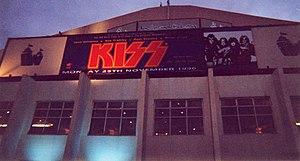
Kiss - Entrée de la Wembley Arena London 1997
Le Wembley Arena est une célèbre salle de spectacle située dans le quartier de Wembley à Londres. Le bâtiment fait face au Wembley Stadium. Il fut construit pour les Jeux de l'Empire britannique de 1934 et abritait à l'origine une piscine, d'où son nom d'Empire Pool jusqu'en 1978. La piscine fut utilisée la dernière fois pour les Jeux olympiques d'été de 1948.
Kiss est un groupe rock américain, originaire de New York. Il est formé en janvier 1973 par le guitariste Paul Stanley et le bassiste Gene Simmons. Très populaires, notamment grâce à leurs maquillages, leurs costumes extravagants, leurs nombreux effets spéciaux sur scène et la célèbre très grande langue de Gene Simmons, Kiss a vendu plus de 60 millions d'albums aux États-Unis et plus de 150 millions à l'échelle mondiale, ce qui fait de Kiss un des groupes les plus vendeurs de l'histoire de la musique. Le groupe et ses membres en solo ont récolté 30 disques d'or, 9 disques de platine et 10 disques multi-platine pour les seuls États-Unis. Kiss est également connu pour ses nombreux produits dérivés qui se vendent en quantité industrielle, si bien qu'en 2006 la « marque » Kiss est évaluée à un milliard de dollars américains. Kiss est ainsi l'un des plus grands groupes de hard rock et l'un des plus couronnés de succès de l'histoire de la musique. Il est également l'un des groupes précurseurs du glam metal, un genre très populaire durant les années 1980.